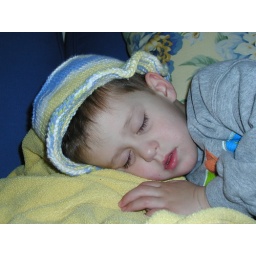
Owen's bucket hat in kitchen cotton